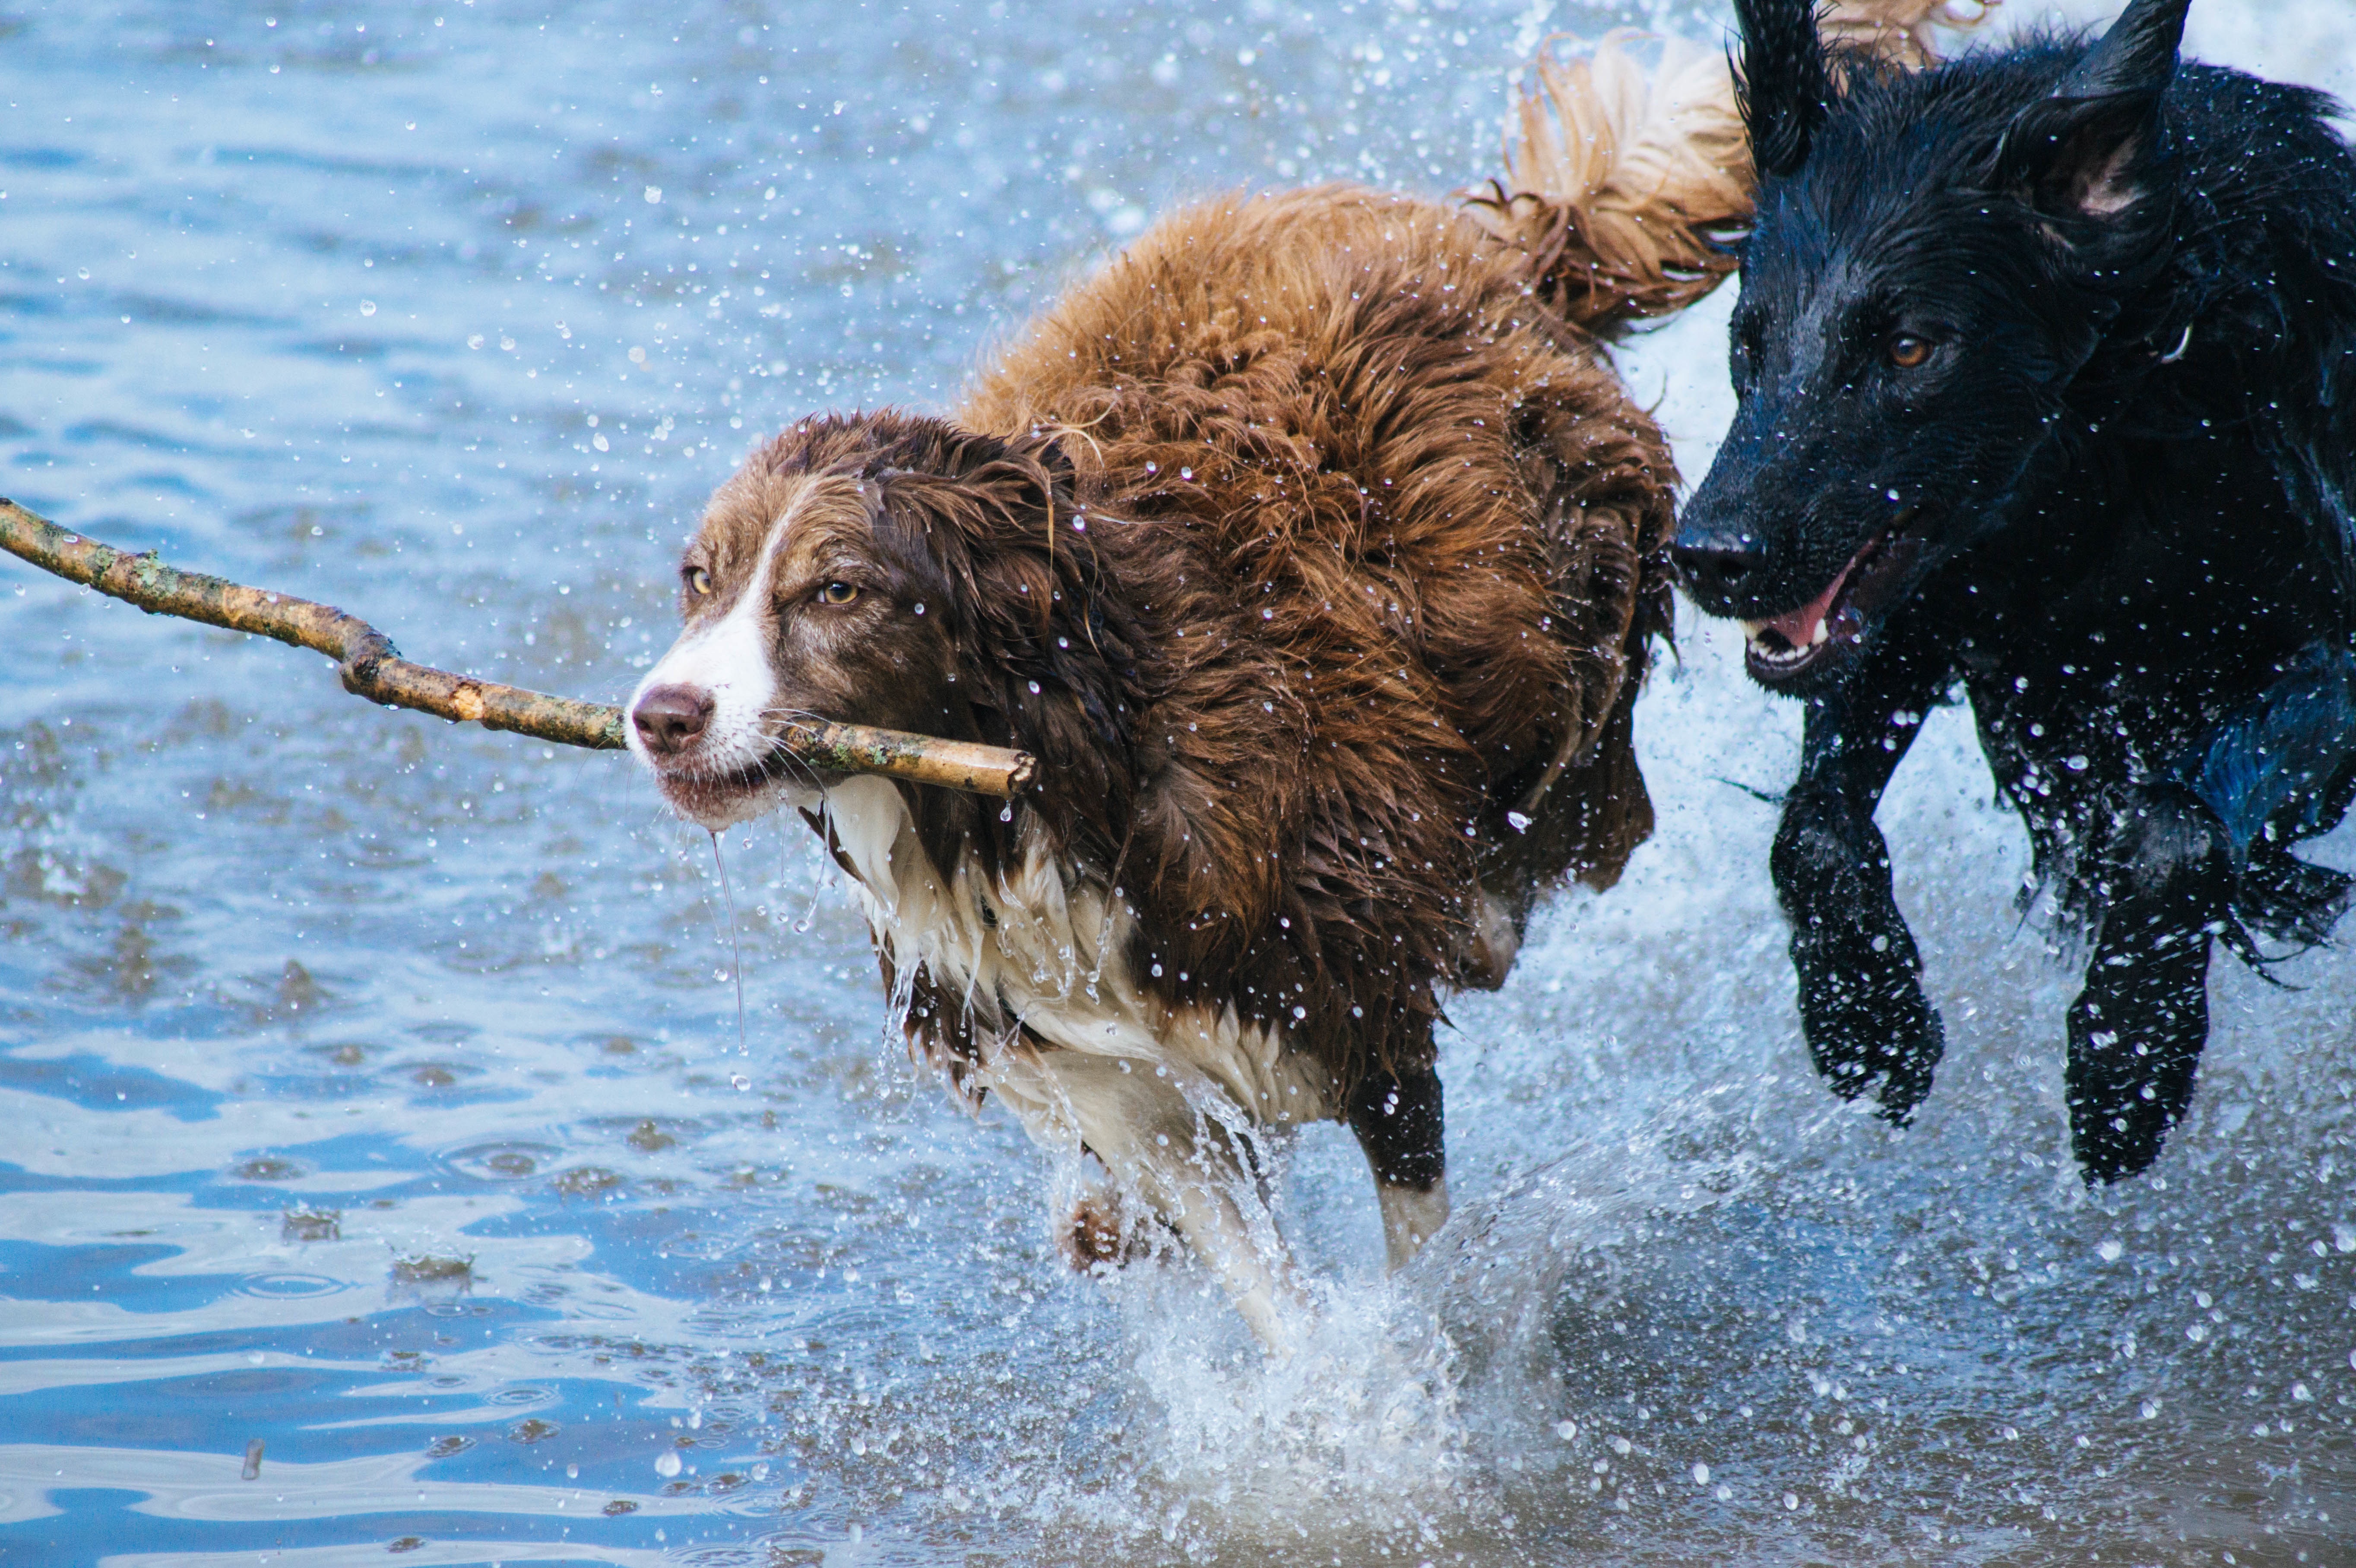
water, play, dog, animal, canine, jumping, pet, action, mammal, playing, splashing, playful, dogs, fun, happy, vertebrate, newfoundland, active, stick, dogs playing, dog like mammal